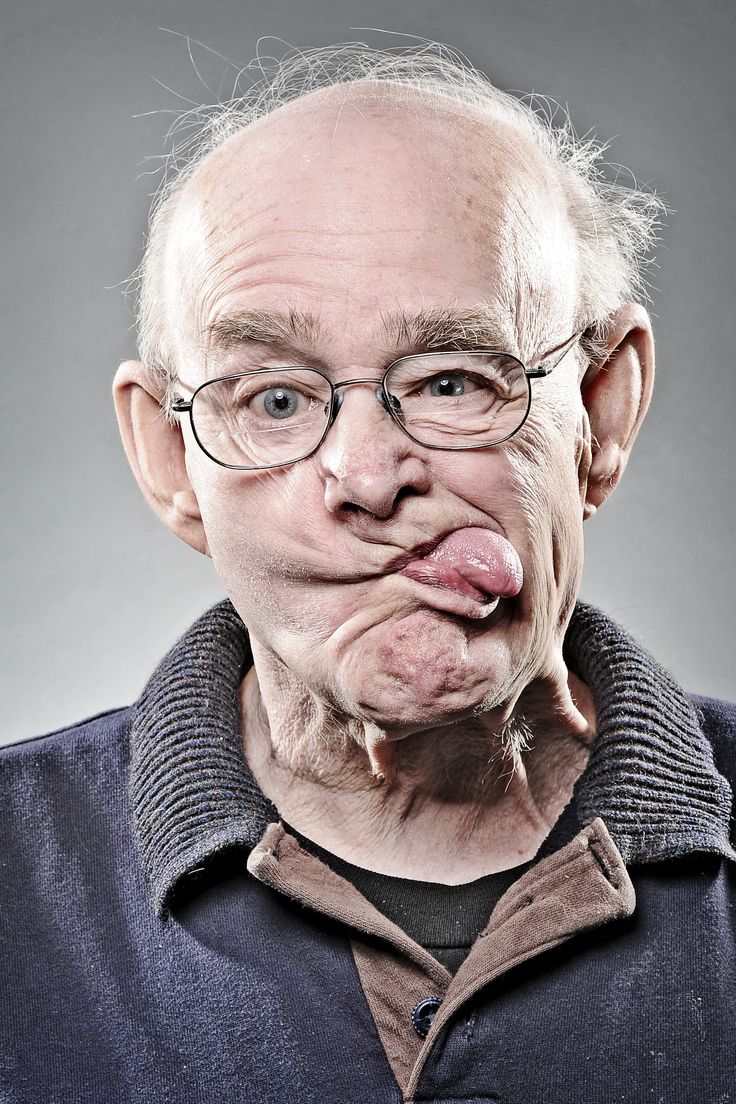
Portrait style: Real Portrait